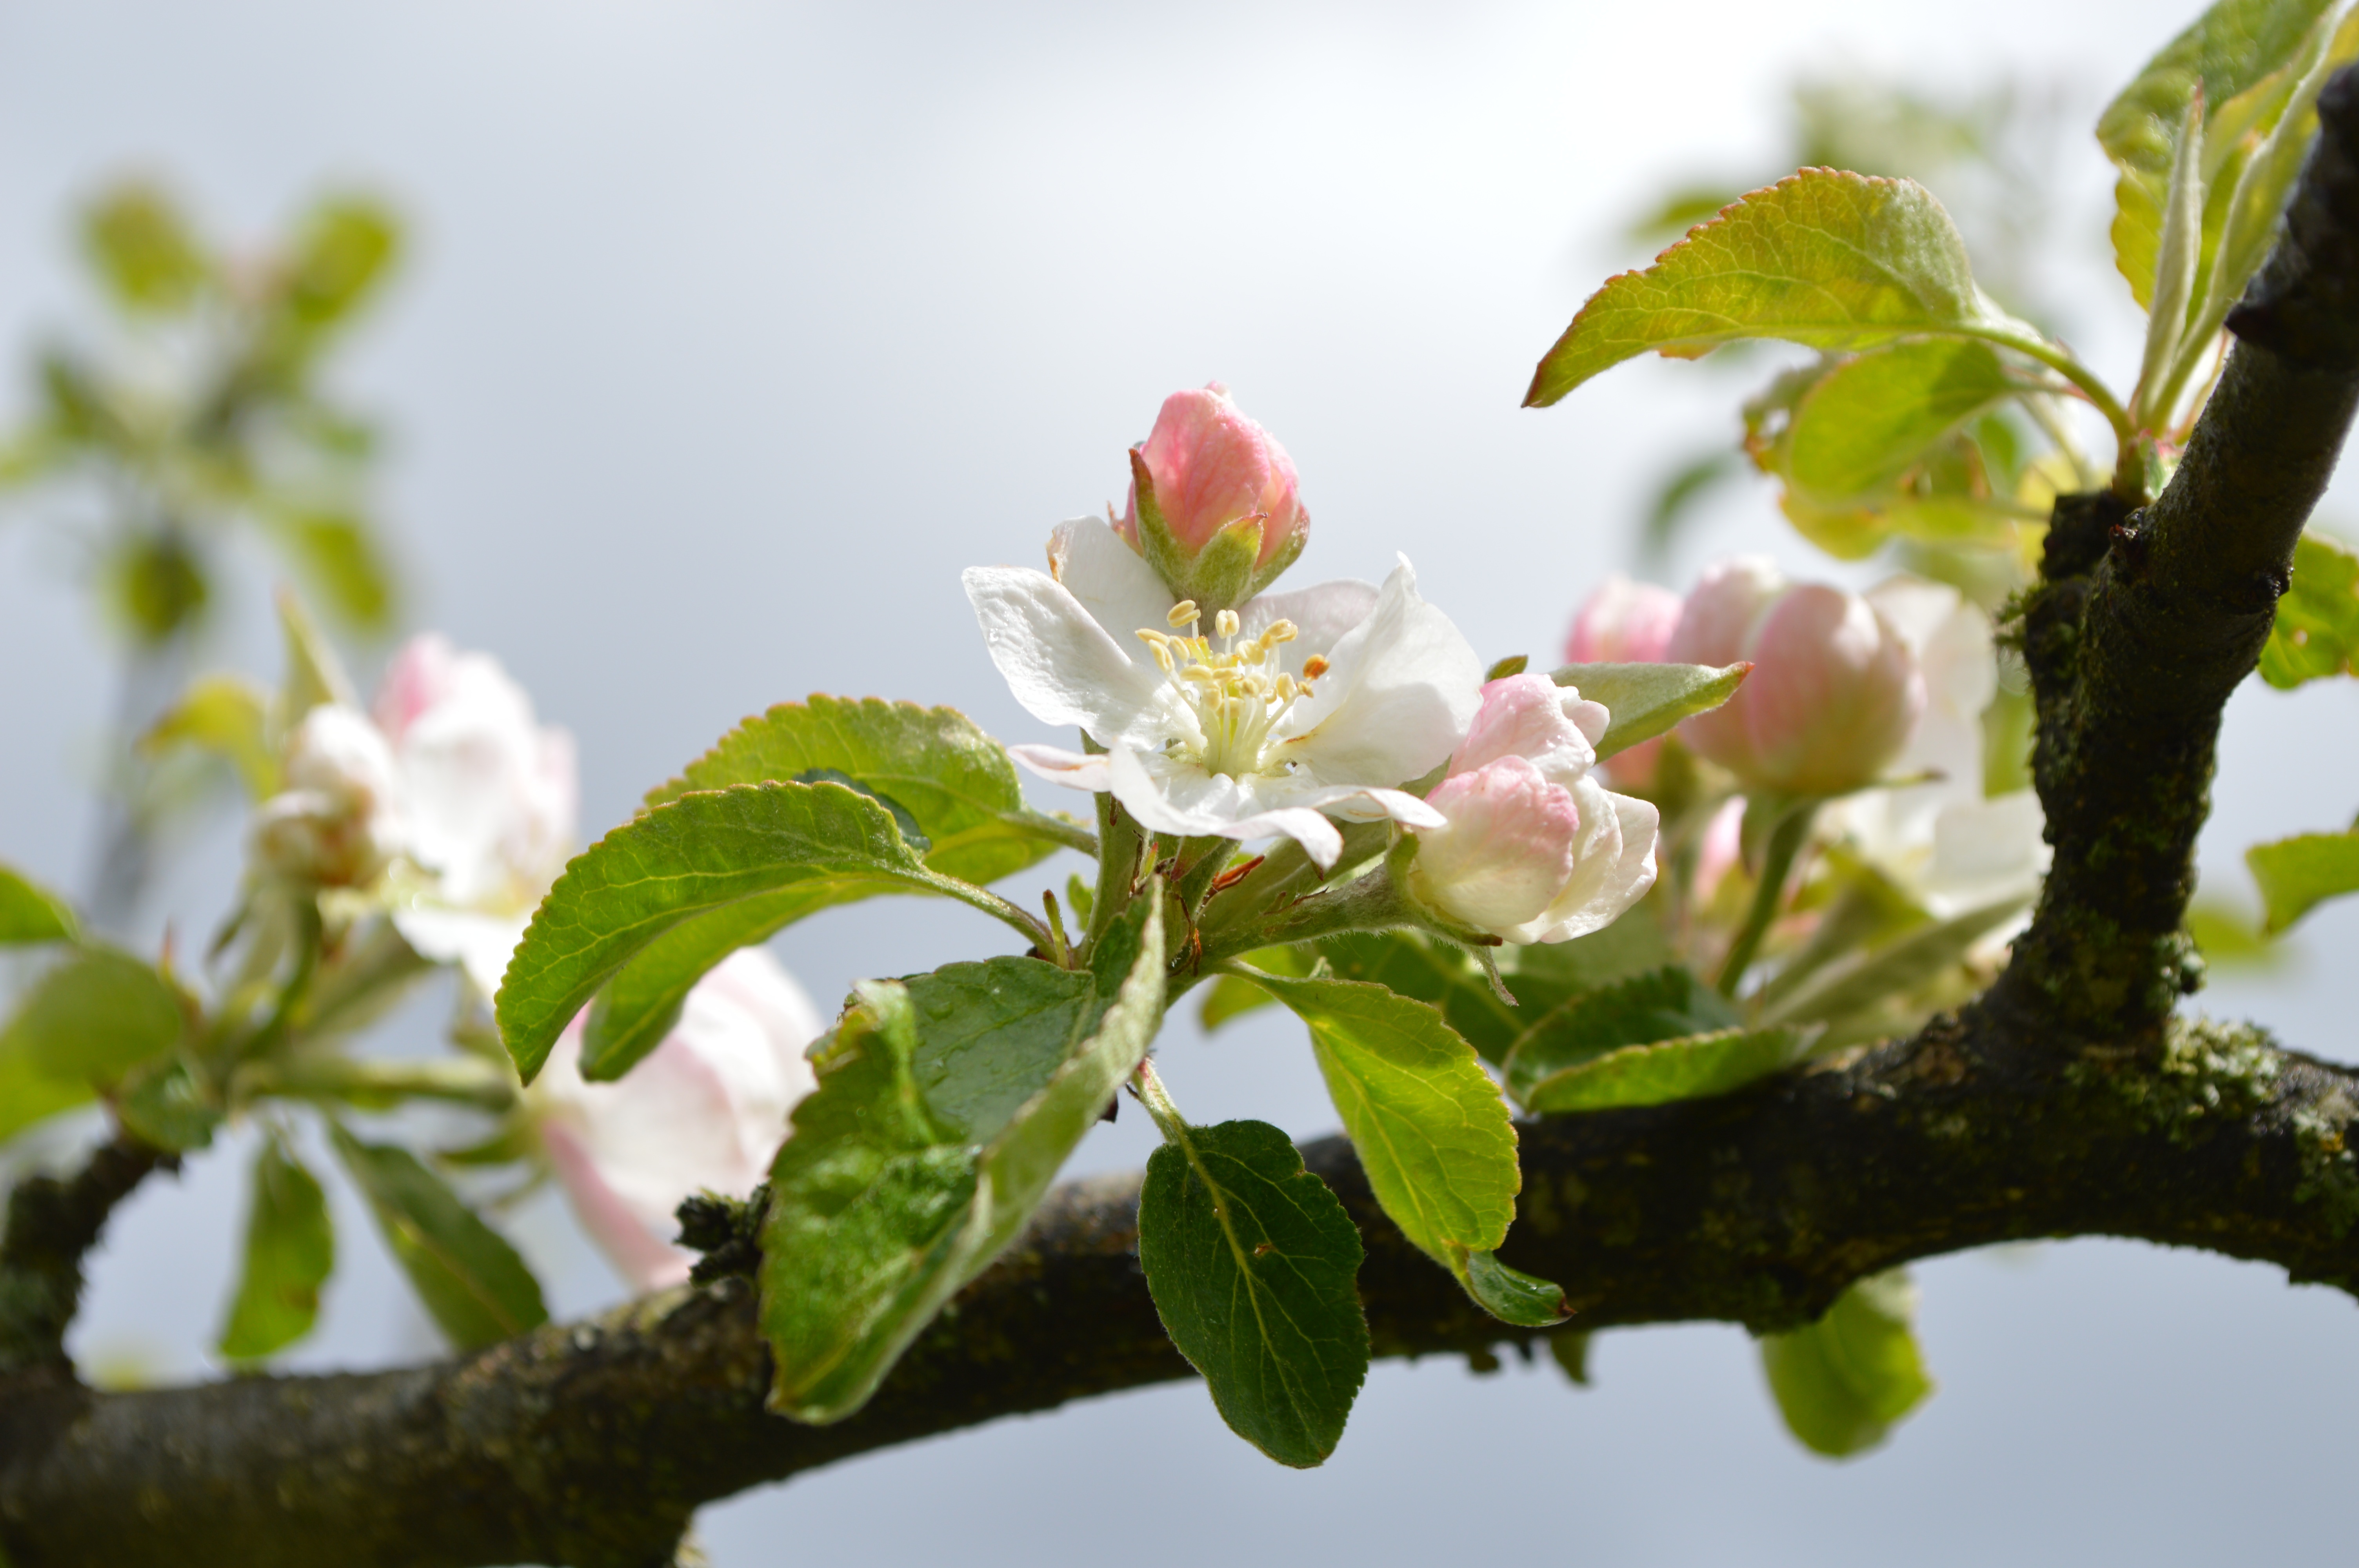
tree, branch, blossom, plant, fruit, flower, food, produce, flora, shrub, flowering plant, rose family, land plant